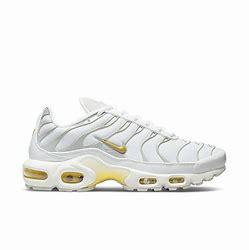
Brand: Nike
Model: Tuned 1 Essential